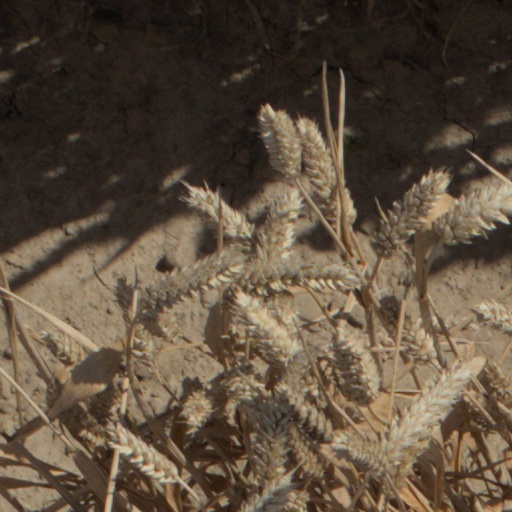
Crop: wheat